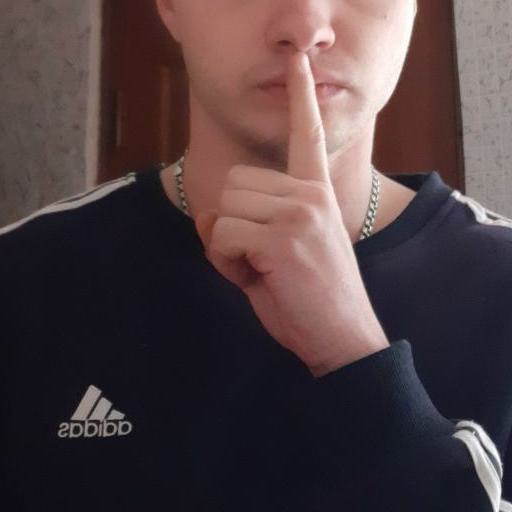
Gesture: mute